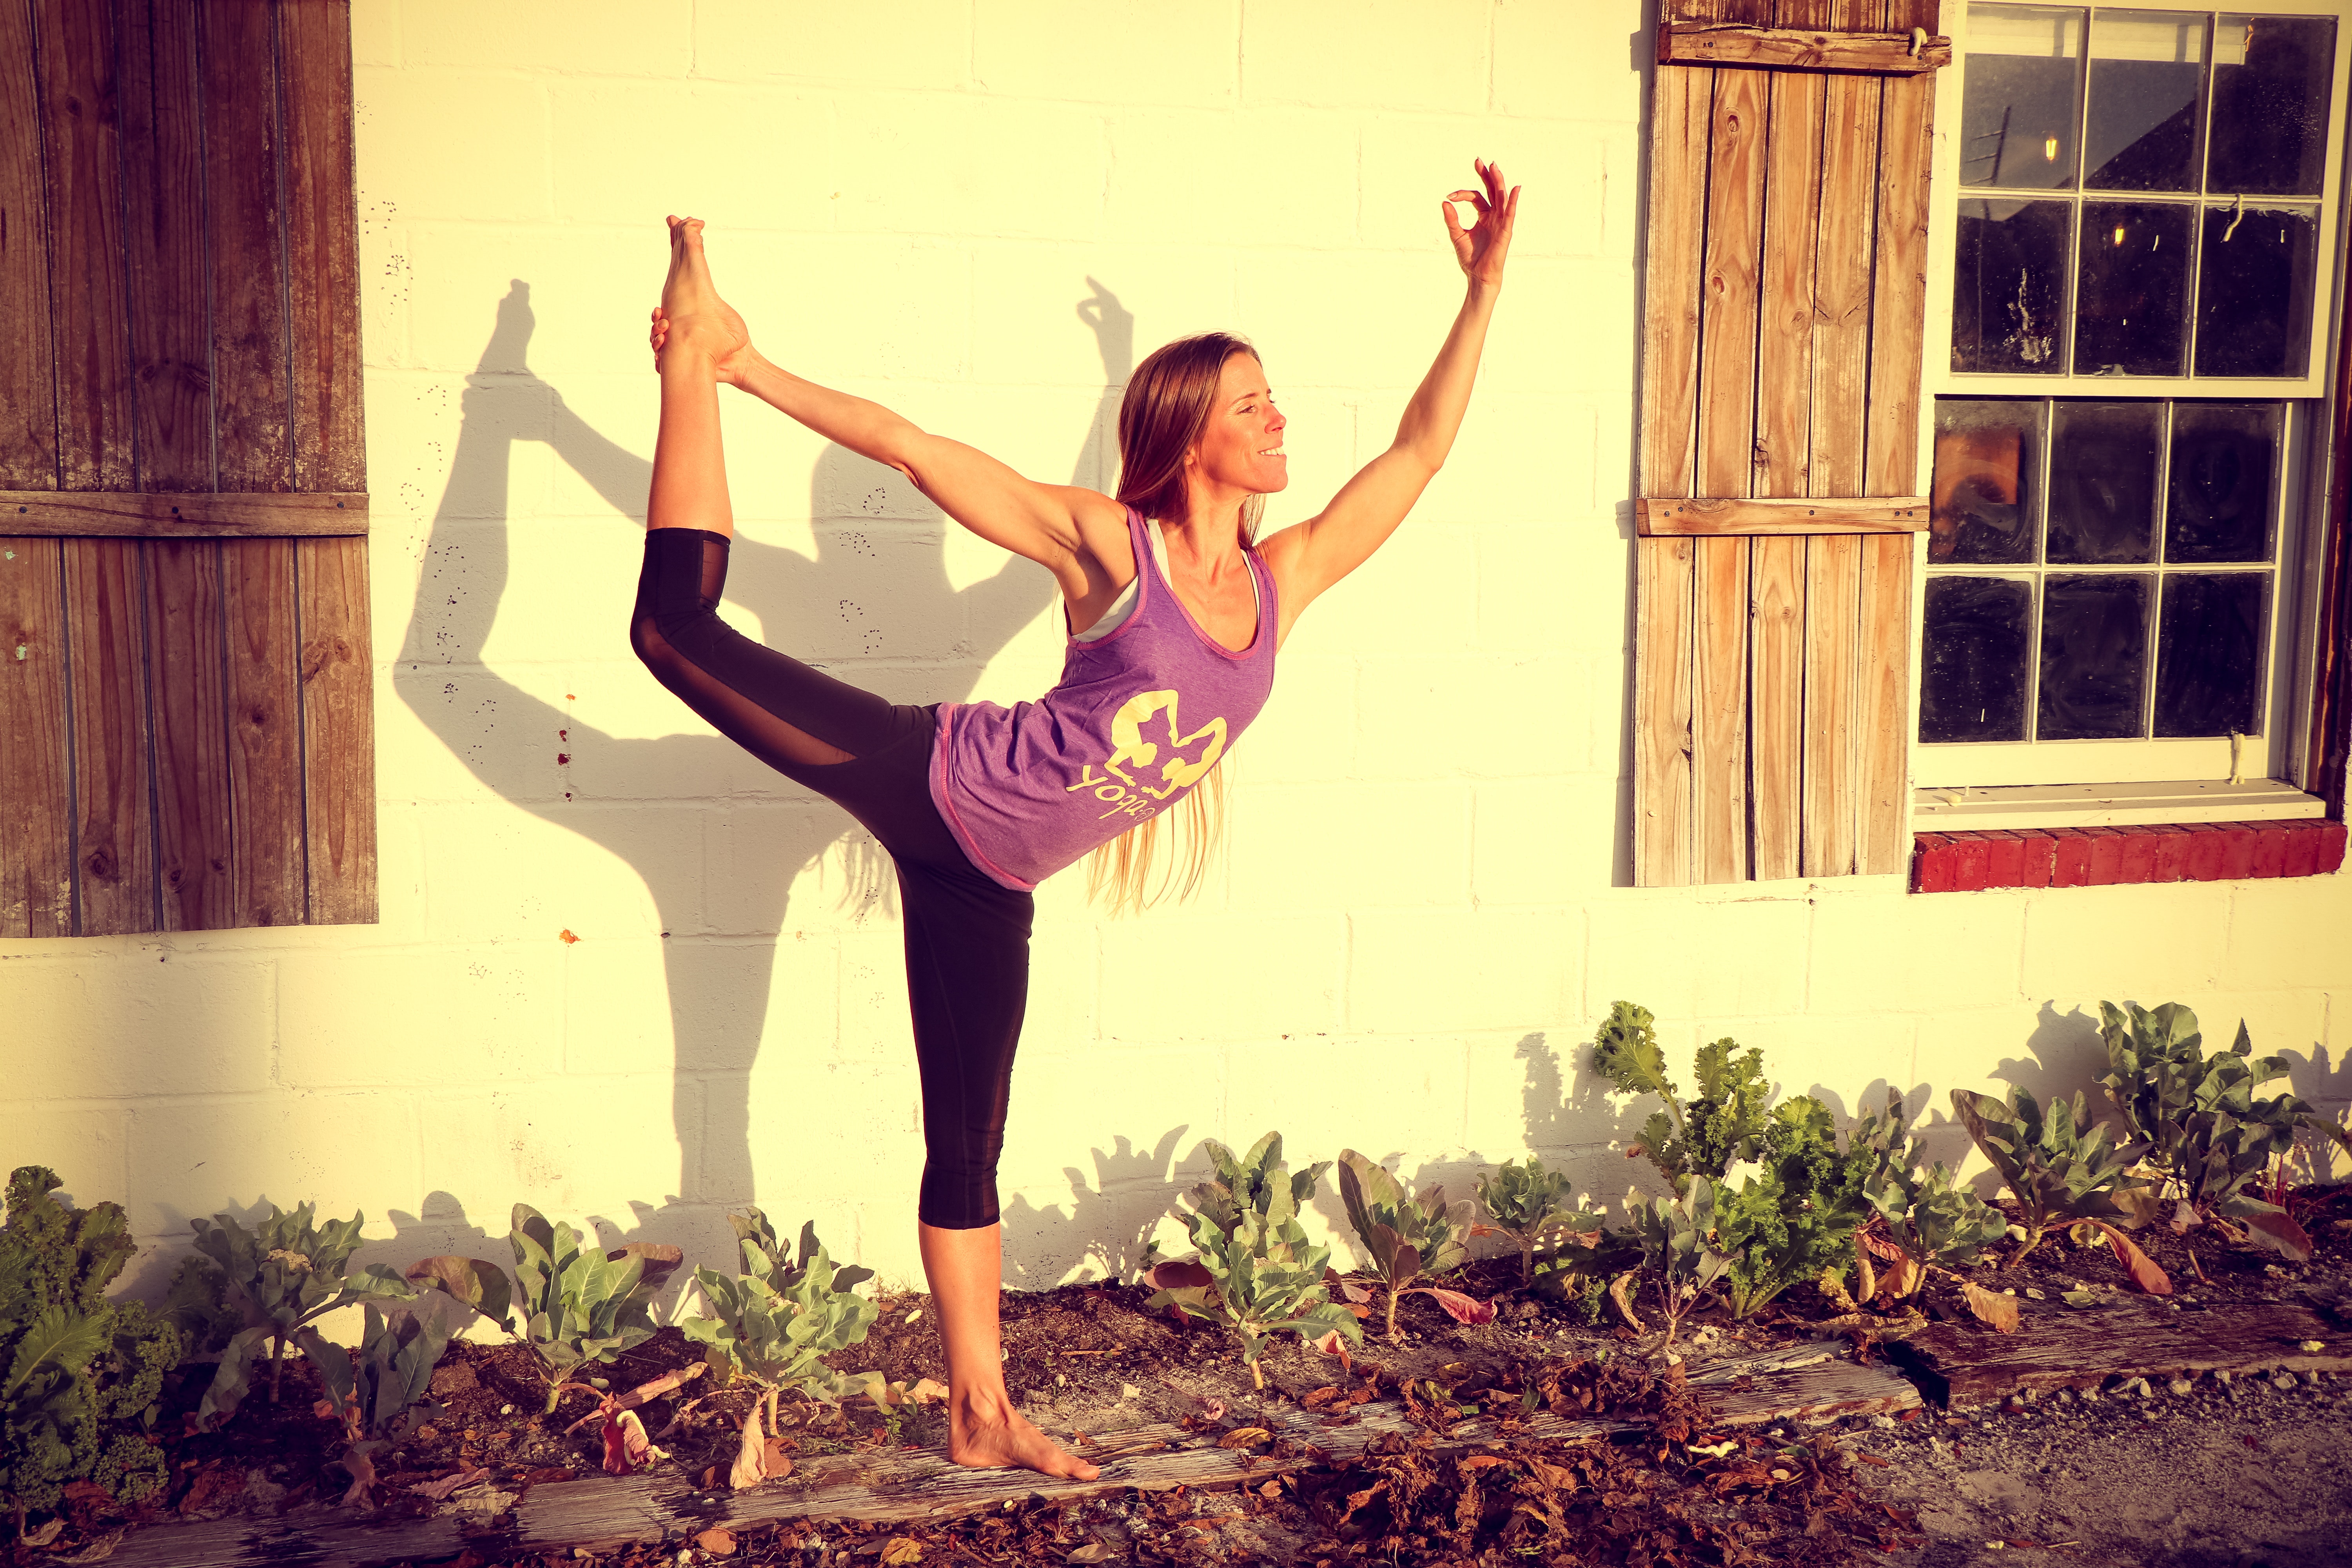
dancer, ballet dancer, dance, leg, ballet, physical fitness, footwear, performing arts, stretching, sportswear, event, photography, happy, yoga, balance, shoe, Athletic dance move, sports